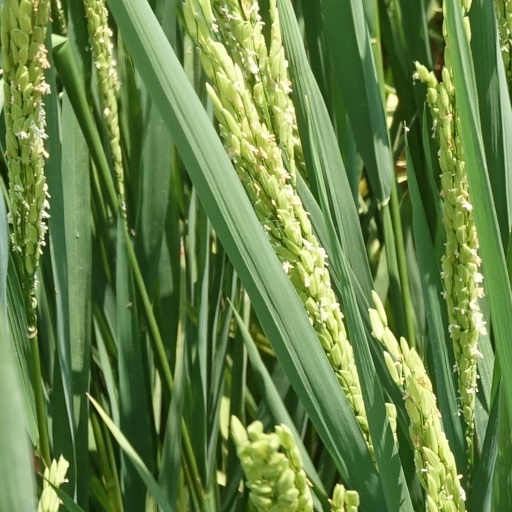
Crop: rice